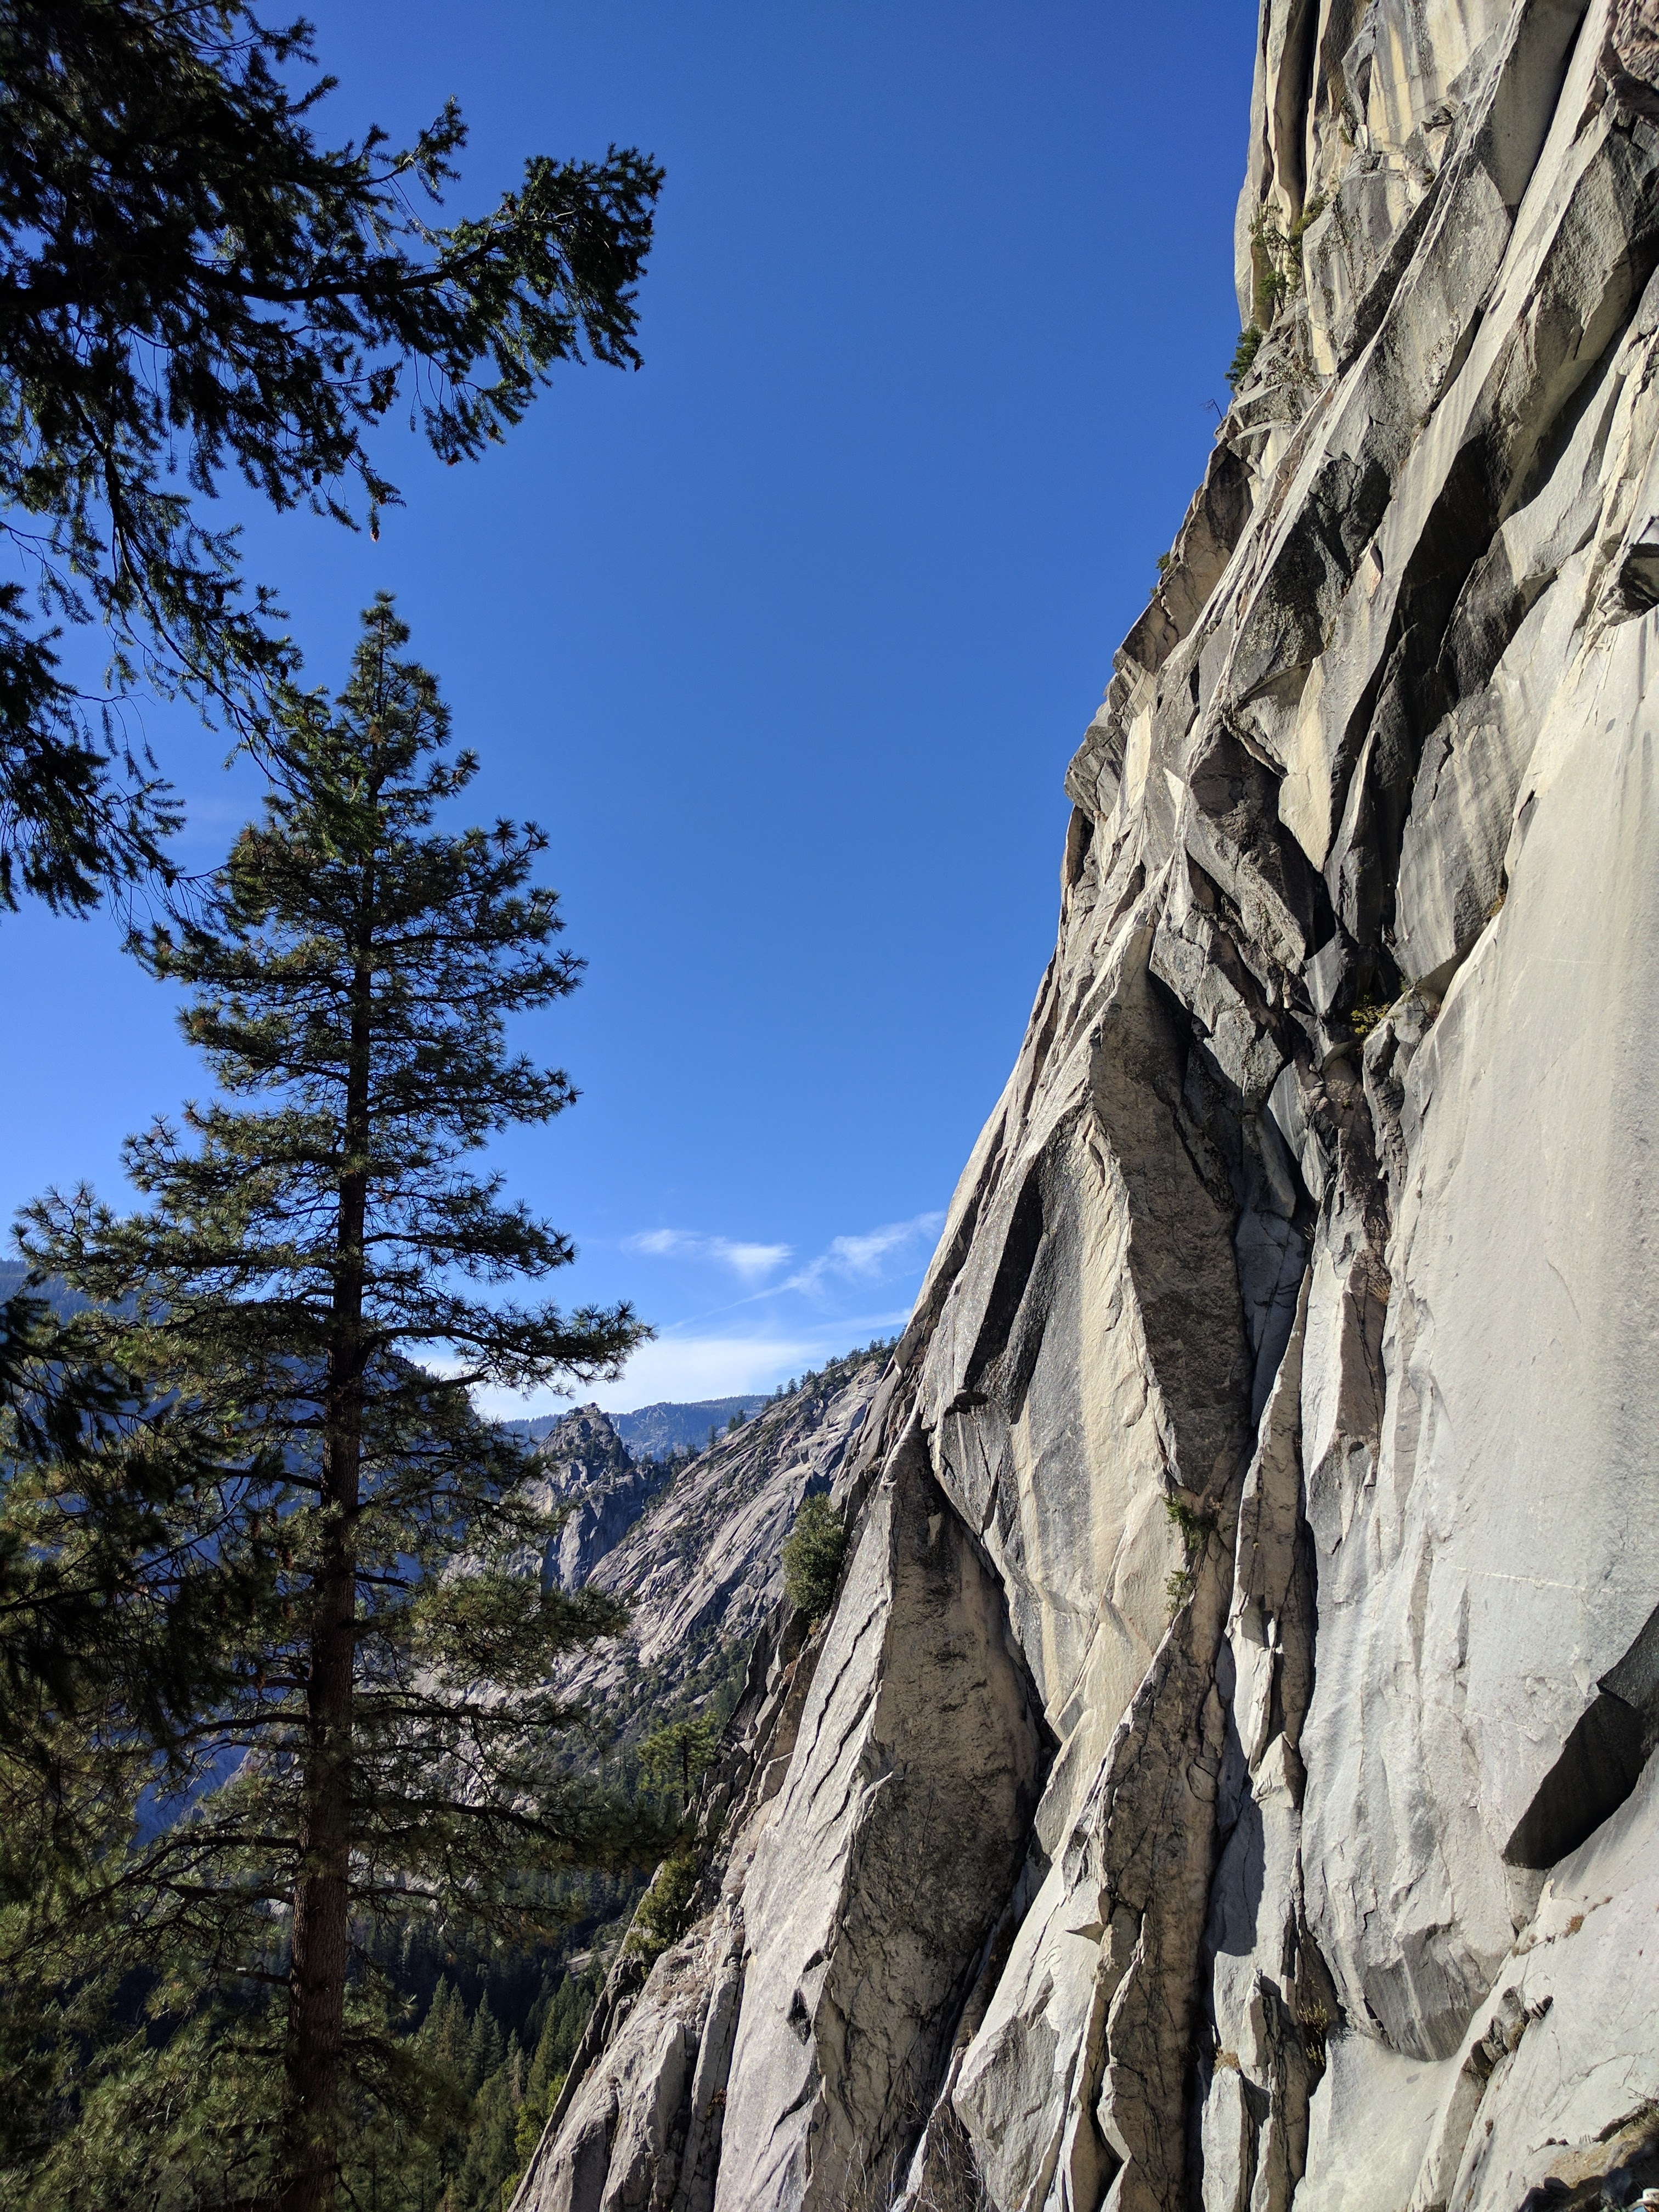
tree, nature, rock, wilderness, walking, mountain, adventure, mountain range, terrain, ridge, summit, geology, sports, mountainous landforms